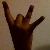
The image shows a hand gesture representing the number 8 in Indian Sign Language.